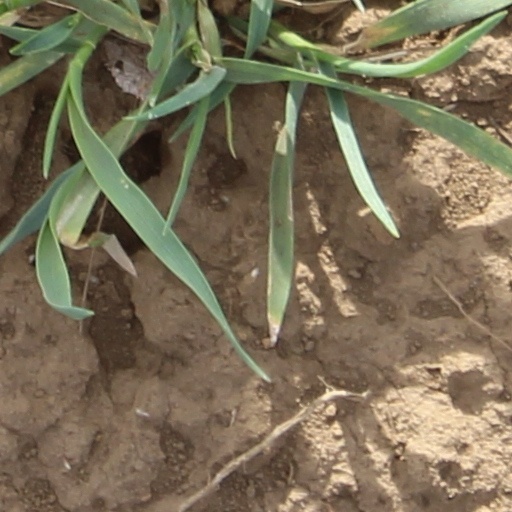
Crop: wheat